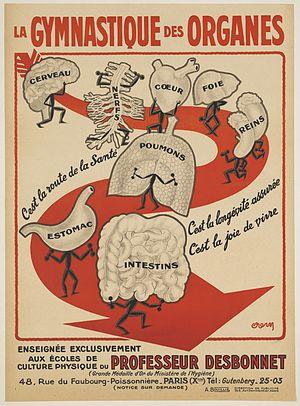
Edmond Desbonnet, né à Lille le 26 juin 1868 et mort le 28 juin 1953 à La Varenne-Saint-Hilaire, est un physiologiste et médecin français.